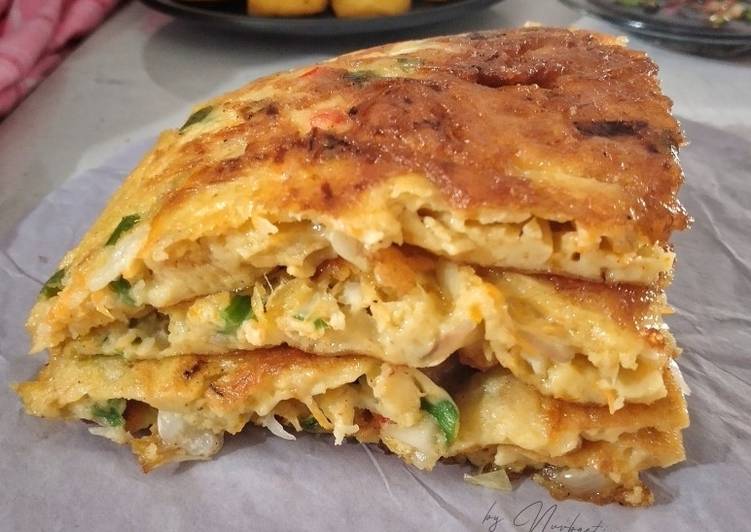
Label: telur_dadar